Benvenuto di Giovanni

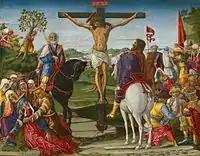

Framed alongside four other of his works ("Agony in the Garden", "The Way to Calvary", "The Resurrection", and "The Descent into Limbo"), this predella set of paintings details the struggles of Christ. It is believed that these paintings were created in or around 1491 due to the similarities in the landscapes of "The Crucifixion" and Benvenuto's 1491 "Ascension". In "The Crucifixion", various prominent biblical figures within this story can be seen in Benvenuto's portrayal of the event. Longinus is depicted on horseback slightly behind Christ, holding the spear that he had pierced Christ with earlier. In the bottom left corner of the painting is the Virgin, Saint John, Mary, the mother of James, the Magdalene, and the three holy women. The Virgin is the figure that is fainting and the others are the ones surrounding and supporting her.